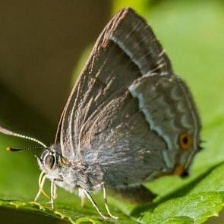
Species: PURPLE HAIRSTREAK